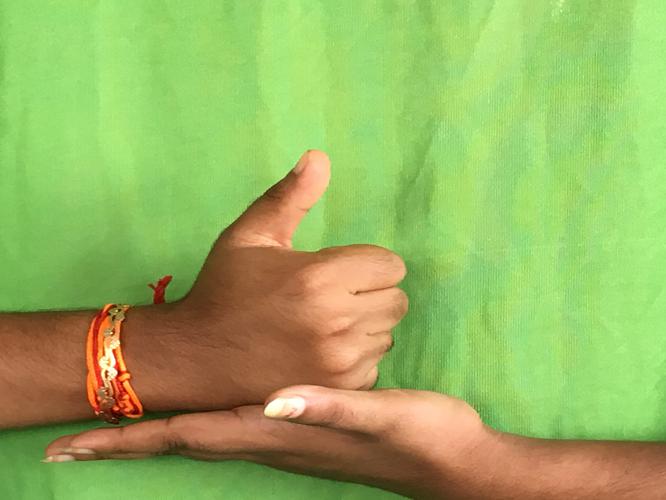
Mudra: Shivalinga
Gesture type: double_hand